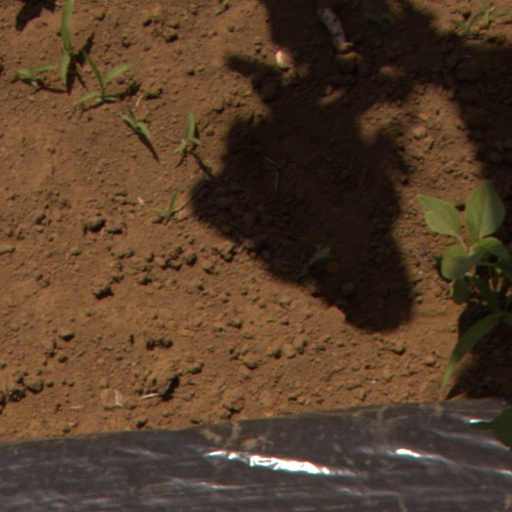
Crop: Jerusalem artichoke